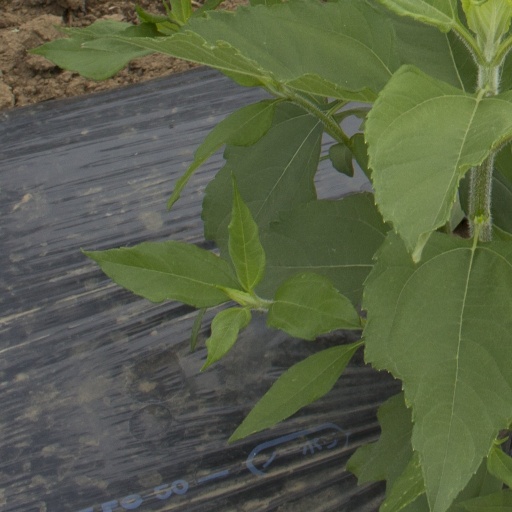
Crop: Jerusalem artichoke